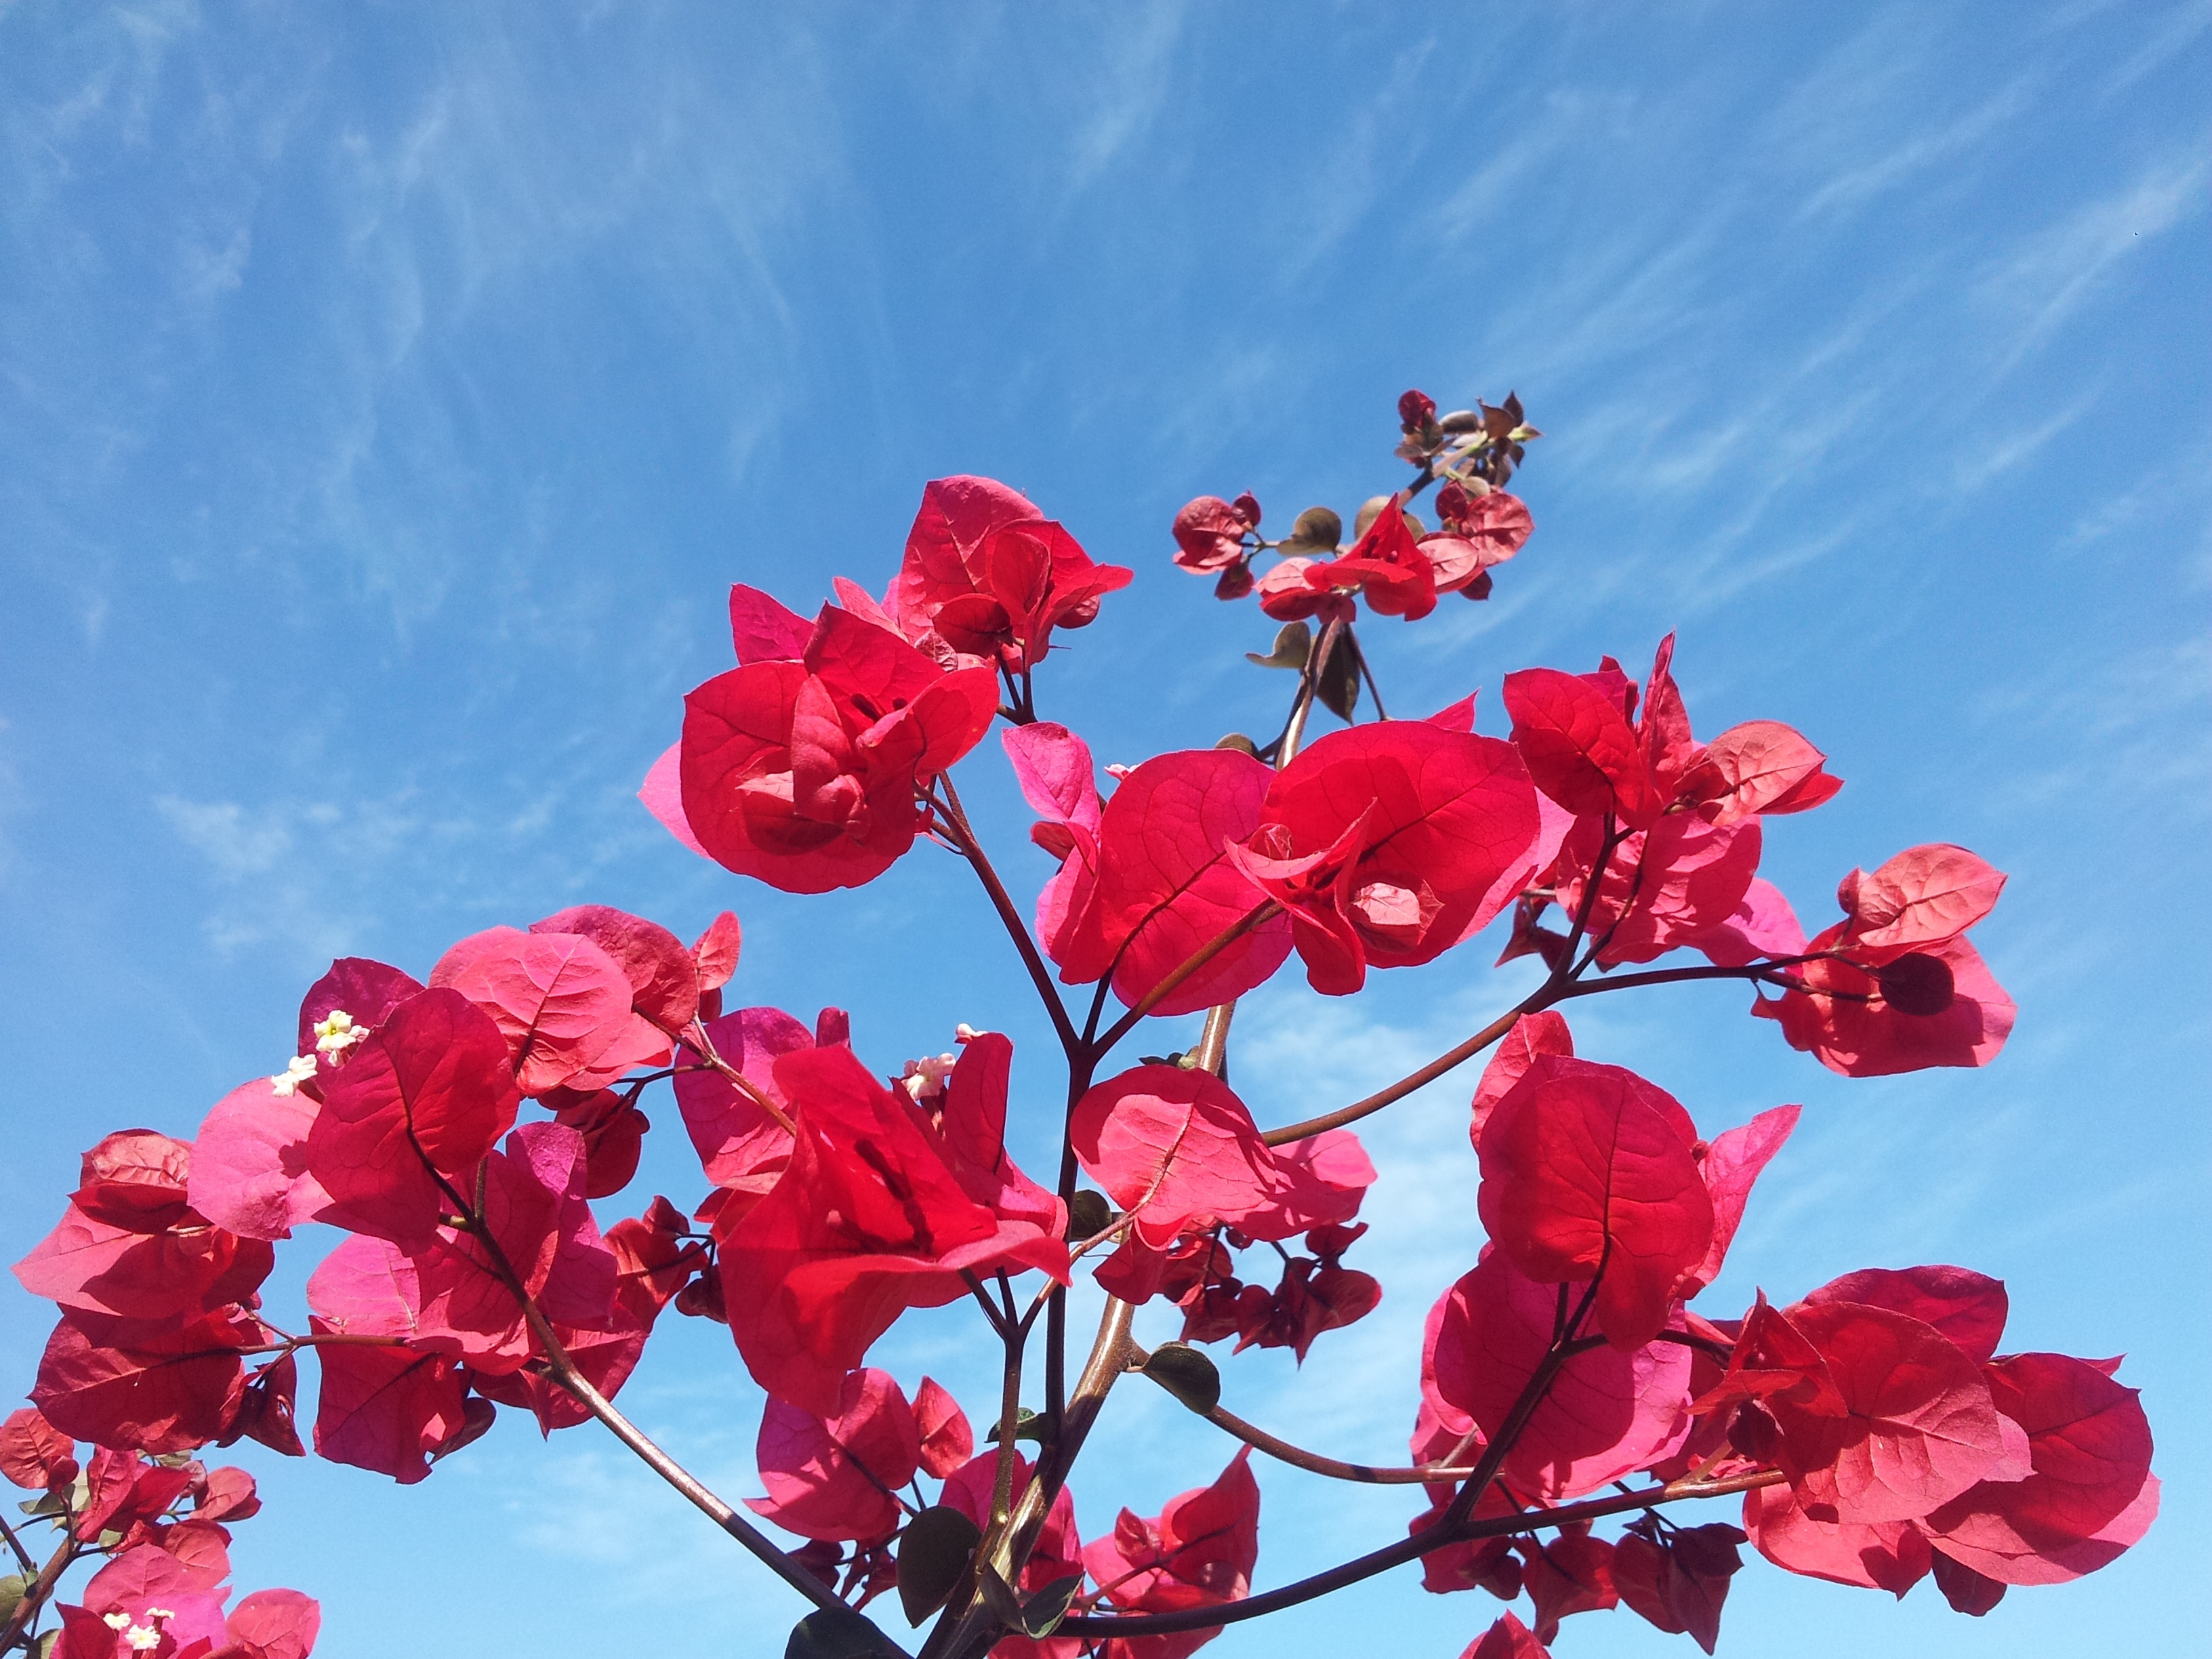
blossom, plant, sky, stem, leaf, flower, petal, bloom, floral, environment, rose, red, herb, natural, botany, agriculture, flora, botanical, blue sky, wildflower, flowers, outdoors, vegetation, horticulture, organic, macro photography, flowering plant, garden roses, rose family, land plant